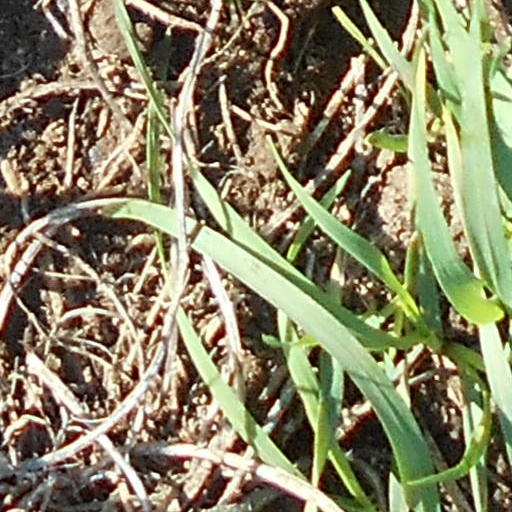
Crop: wheat